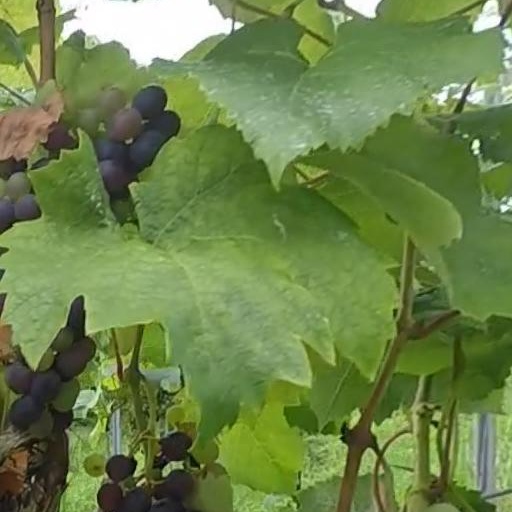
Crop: grape